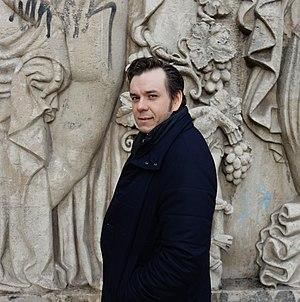
Benjamin Bernheim in Paris